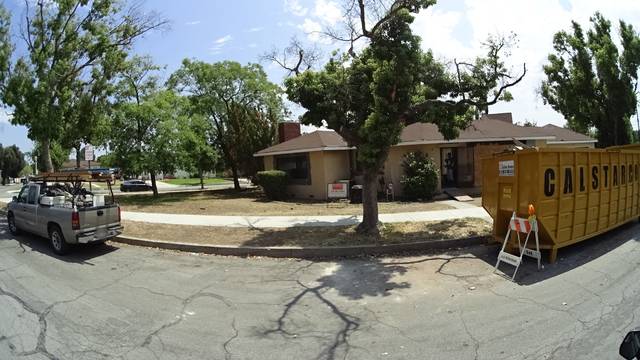
Region: Mexico
Coordinates: 34.191, -118.314